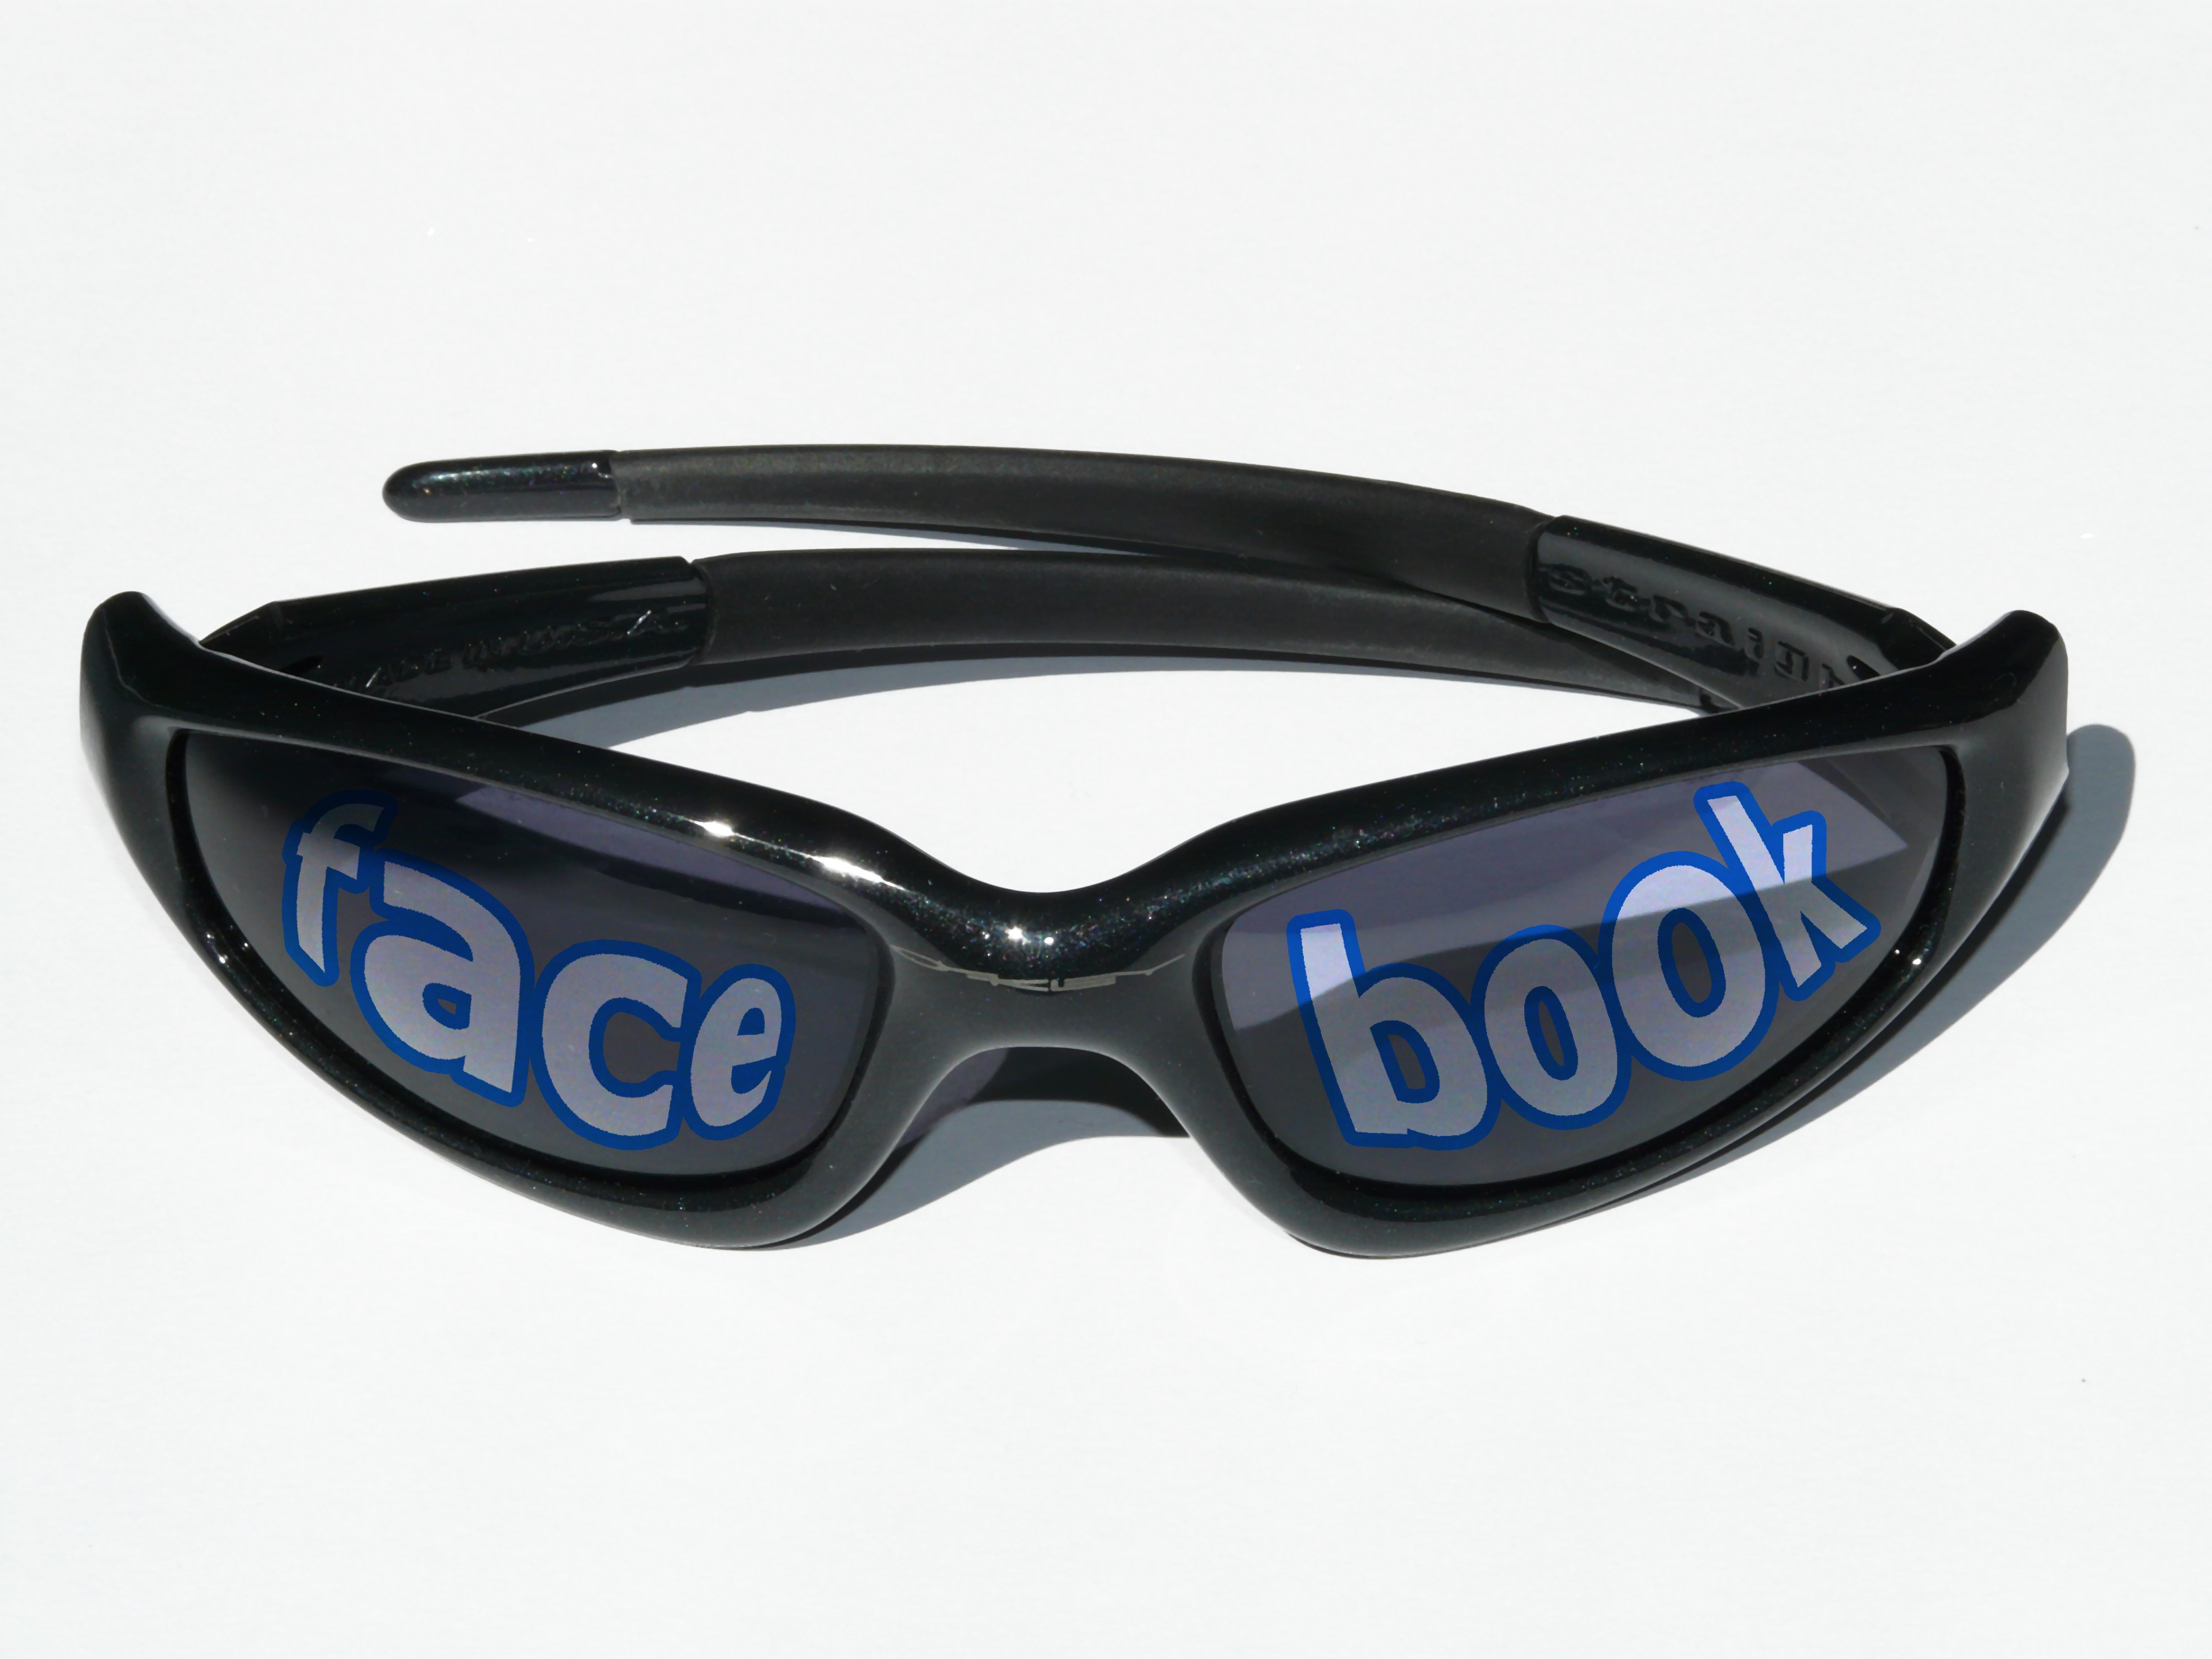
lens, social media, font, sunglasses, glasses, goggles, public, eyewear, privacy, see, facebook, diving mask, privacy policy, automotive exterior, vision care, personal protective equipment